University of Wisconsin–Stout

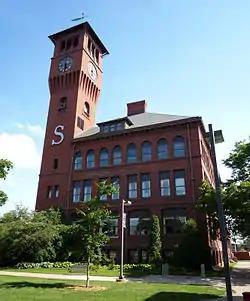
Bowman Hall, the oldest building on campus, opened in 1897

Stout was influenced by the Arts and Crafts Movement, the philosophies of which influenced his own philosophy of education, specifically that making things by hand, through skill and creativity, would provide more thoughtful and creative consumer goods because of the personal satisfaction of the craftsperson. The American interpretation of the Arts and Crafts movement was not in opposition to modern industry. Rather, it embraced creativity and intellectual development as necessary components of the educational model, leading the school to teach classes in drawing, jewelry making, embroidery, and photography.